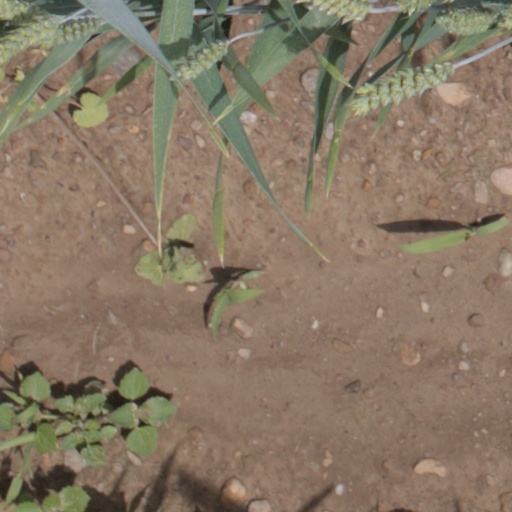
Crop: wheat